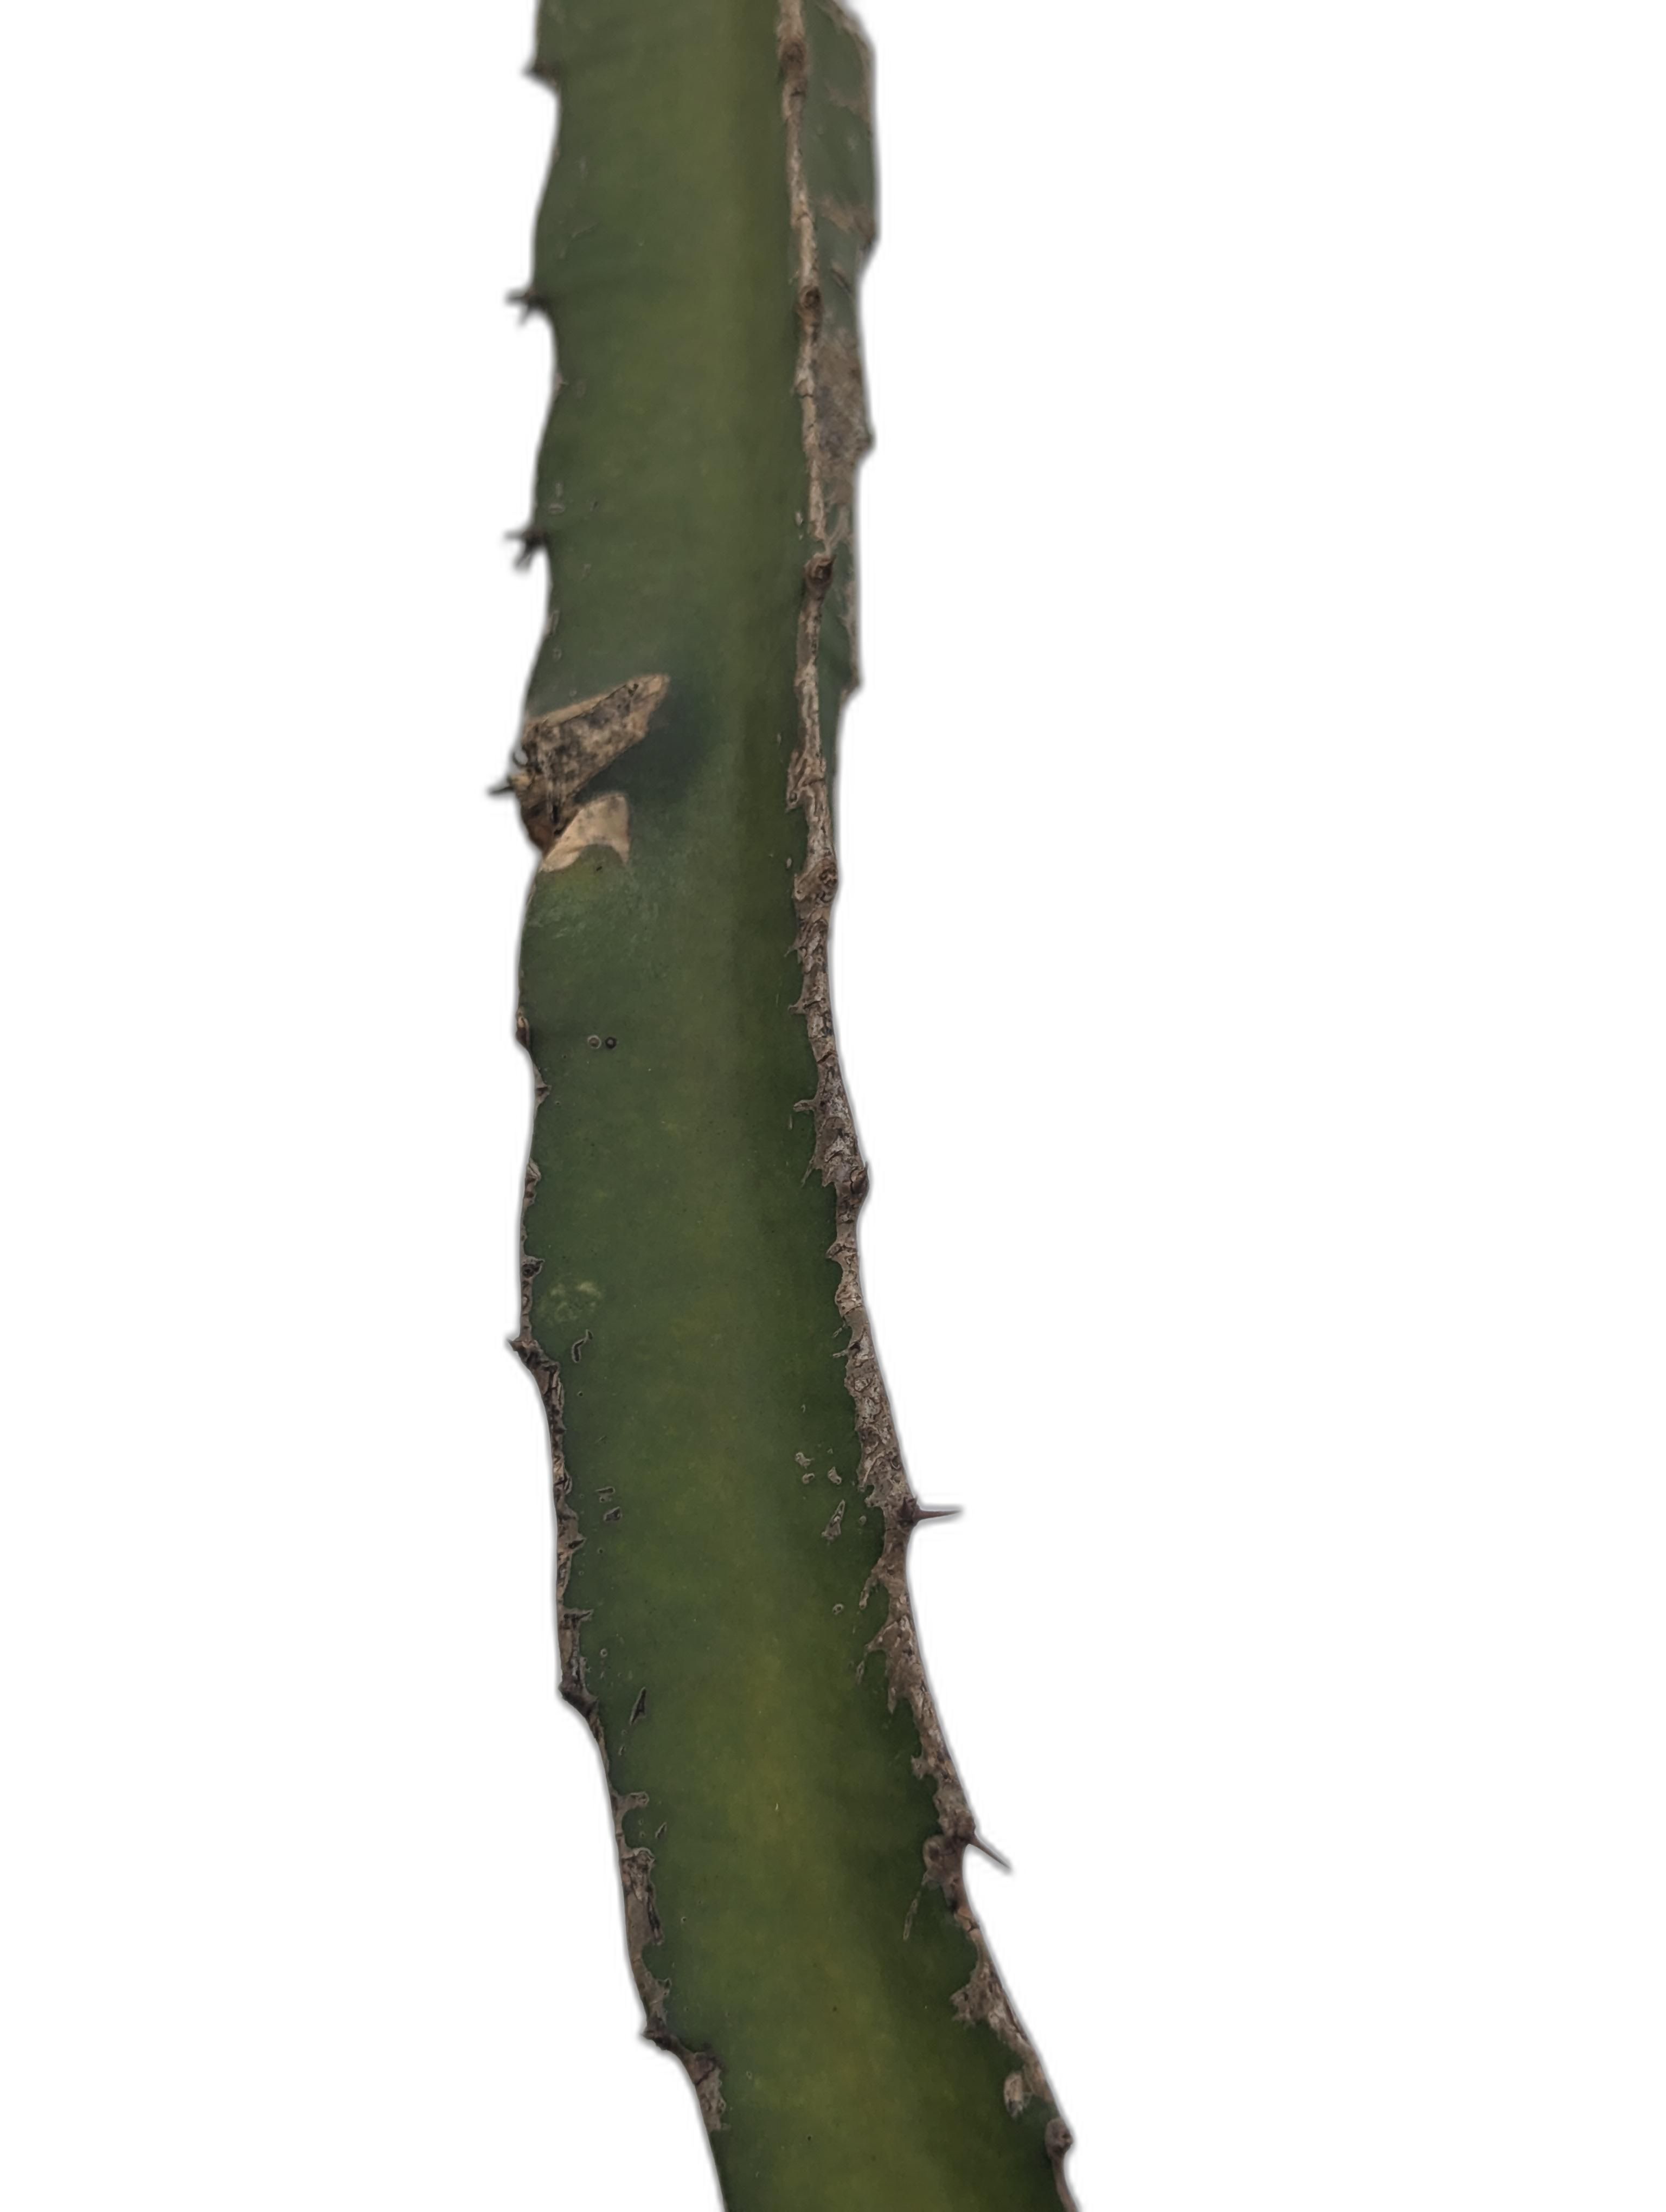
Label: Good leaf